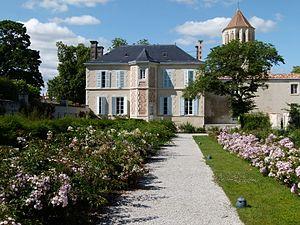
Une autre vue de la roseraie du Château de Surgères.
Le Château de Surgères est situé sur la rive droite de la Gères à Surgères en Charente-Maritime et constitue le cœur historique, culturel et touristique de la ville.